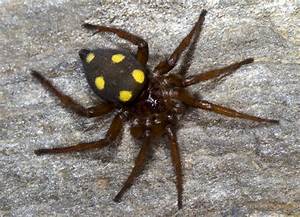
Label: spider